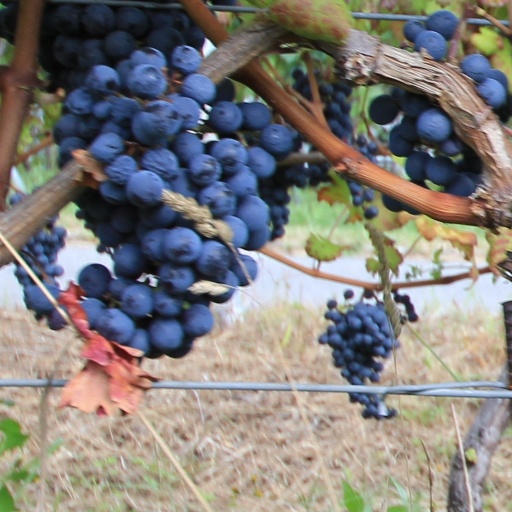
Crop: grape